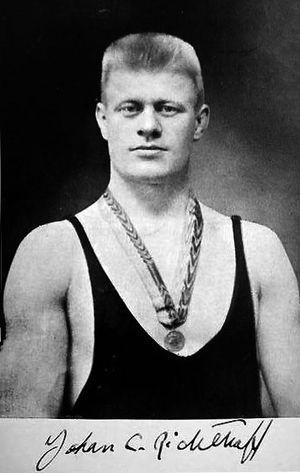
Johan Cornelius Richthoff est un lutteur suédois né le 30 avril 1898 à Limhamn et mort le 1ᵉʳ octobre 1983 dans la même ville.